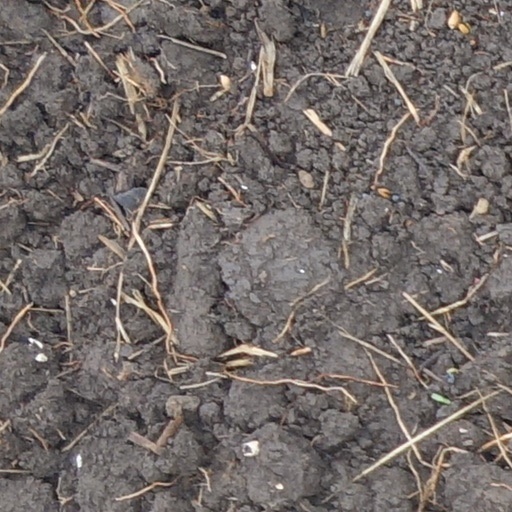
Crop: wheat